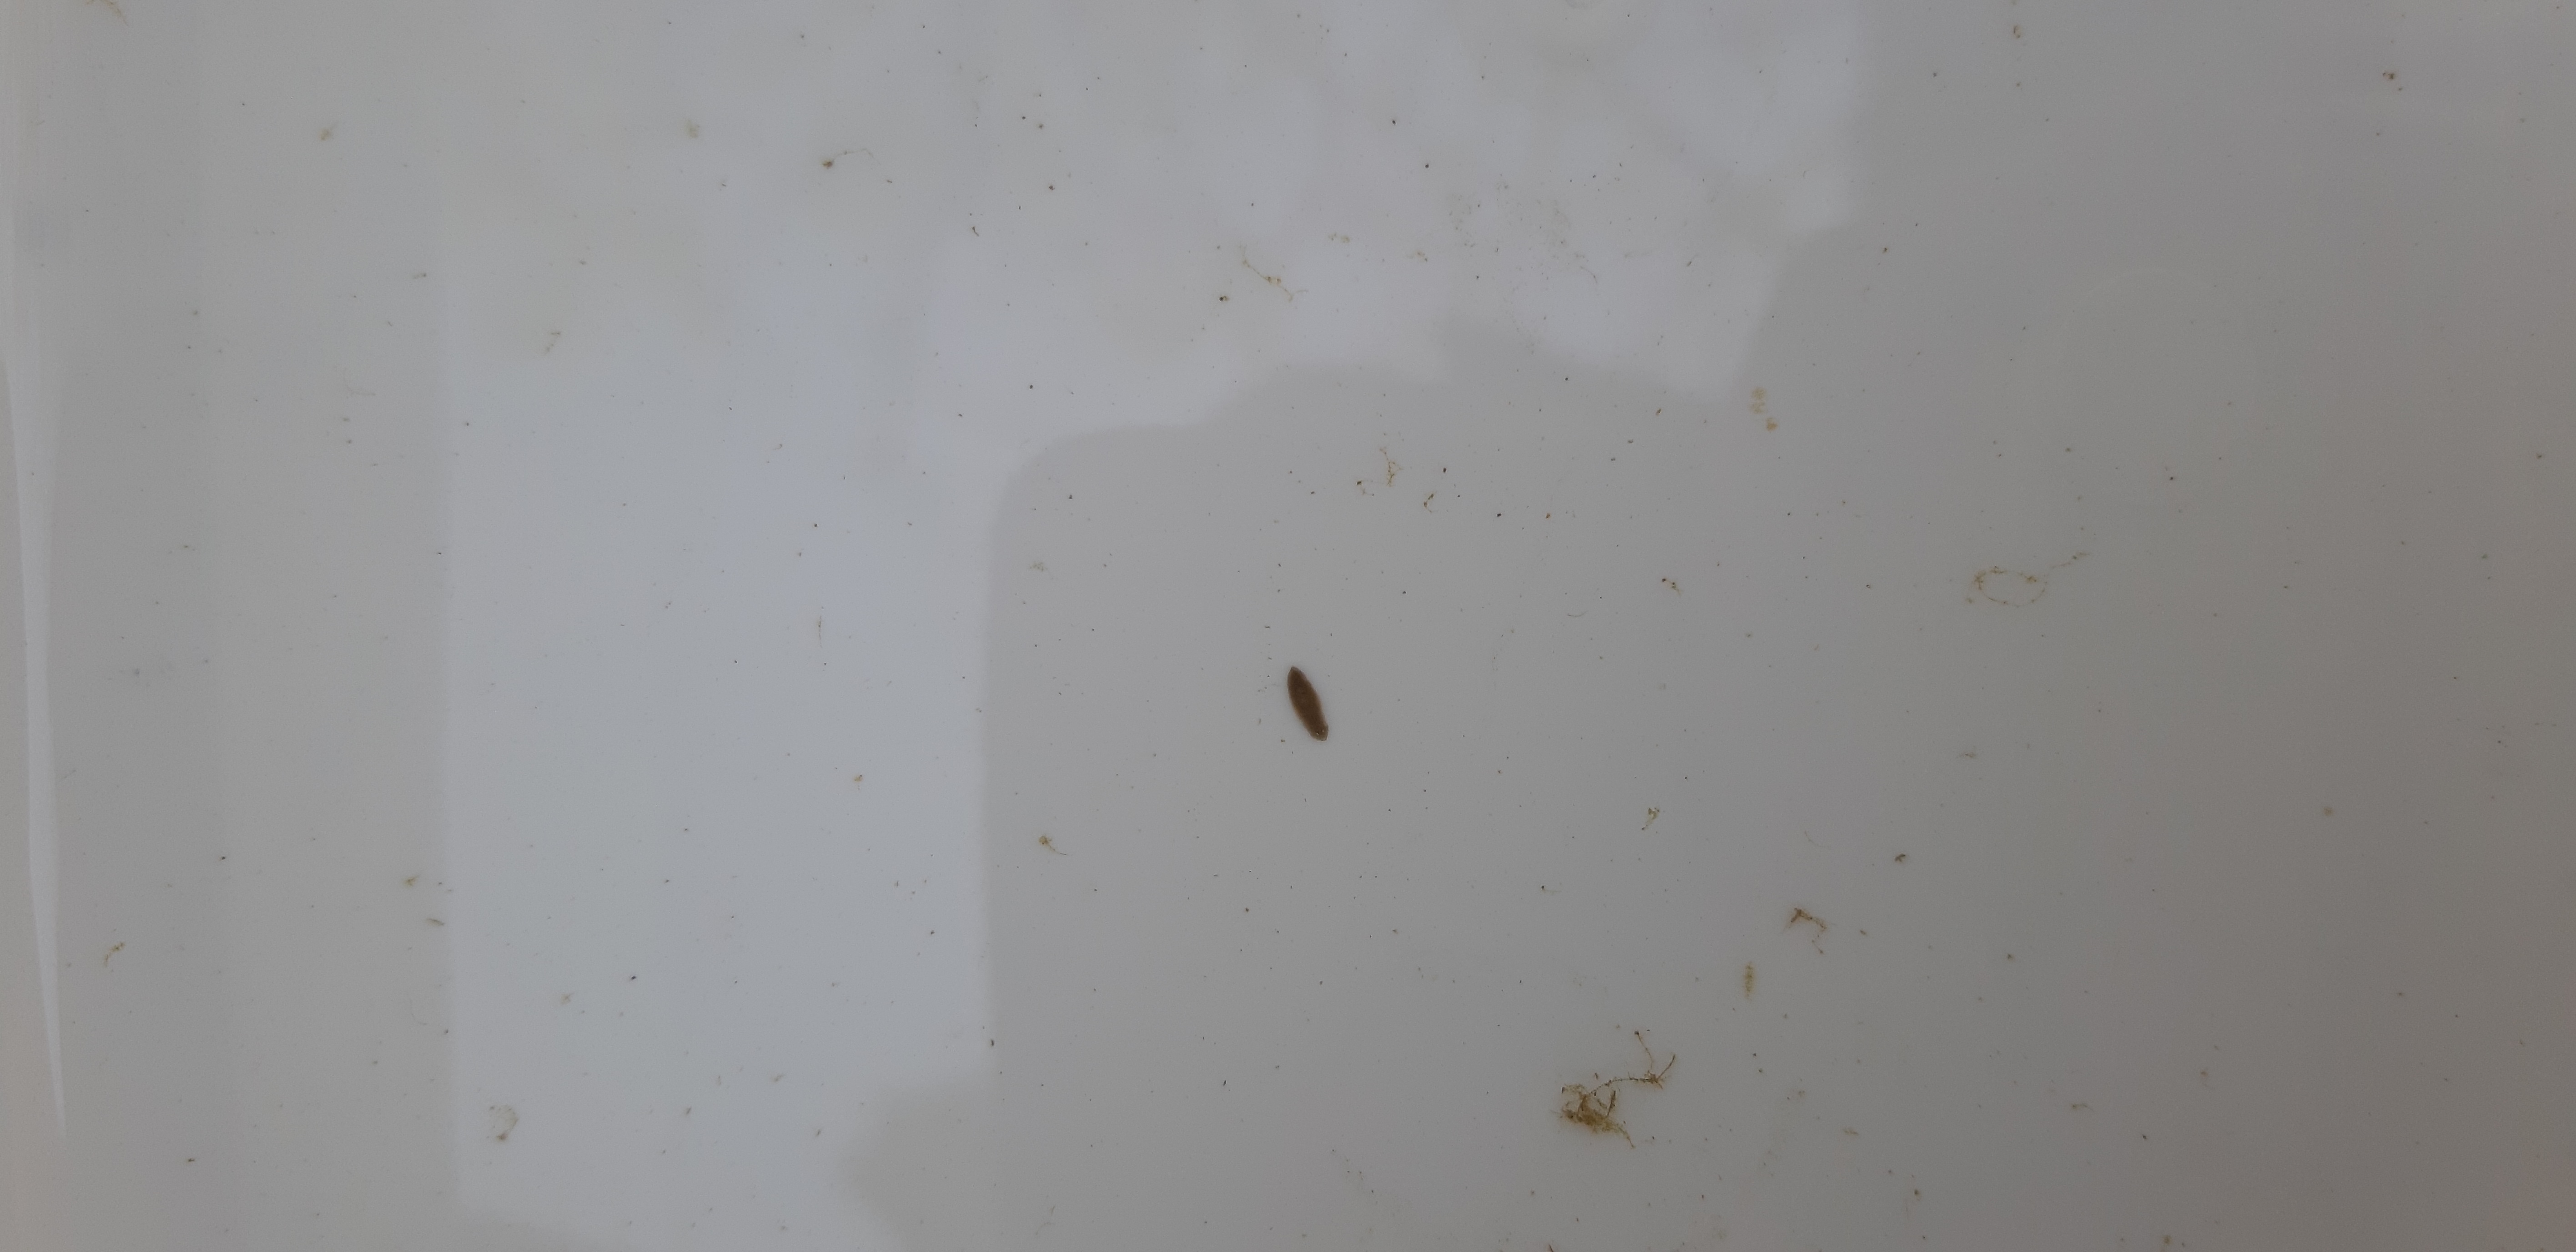
Macroinvertebrate group: flat_worms